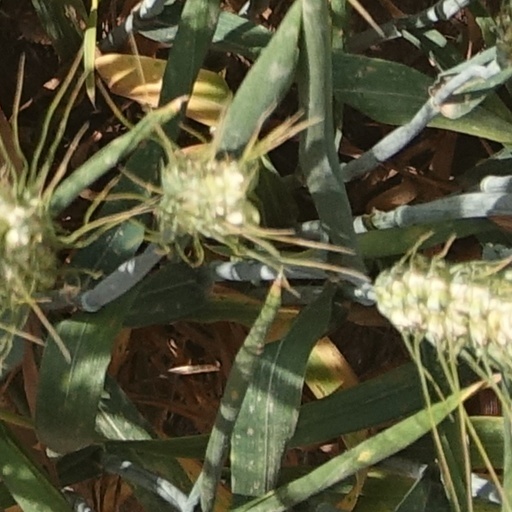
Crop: wheat